Caucasus hunter-gatherer

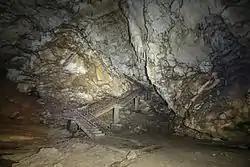
One of the Caucasus hunters was unearthed at Satsurblia cave in Georgia.

Jones et al. (2015) analyzed genomes from males from western Georgia, in the Caucasus, from the Late Upper Palaeolithic (13,300 years old) and the Mesolithic (9,700 years old). These two males carried Y-DNA haplogroup: J* and J2a, later refined to J1-FT34521, and J2-Y12379*, and mitochondrial haplogroups of K3 and H13c, respectively. Their genomes showed that a continued mixture of the Caucasians with Middle Eastern populations took place up to 25,000 years ago, when the coldest period in the last Ice Age started.